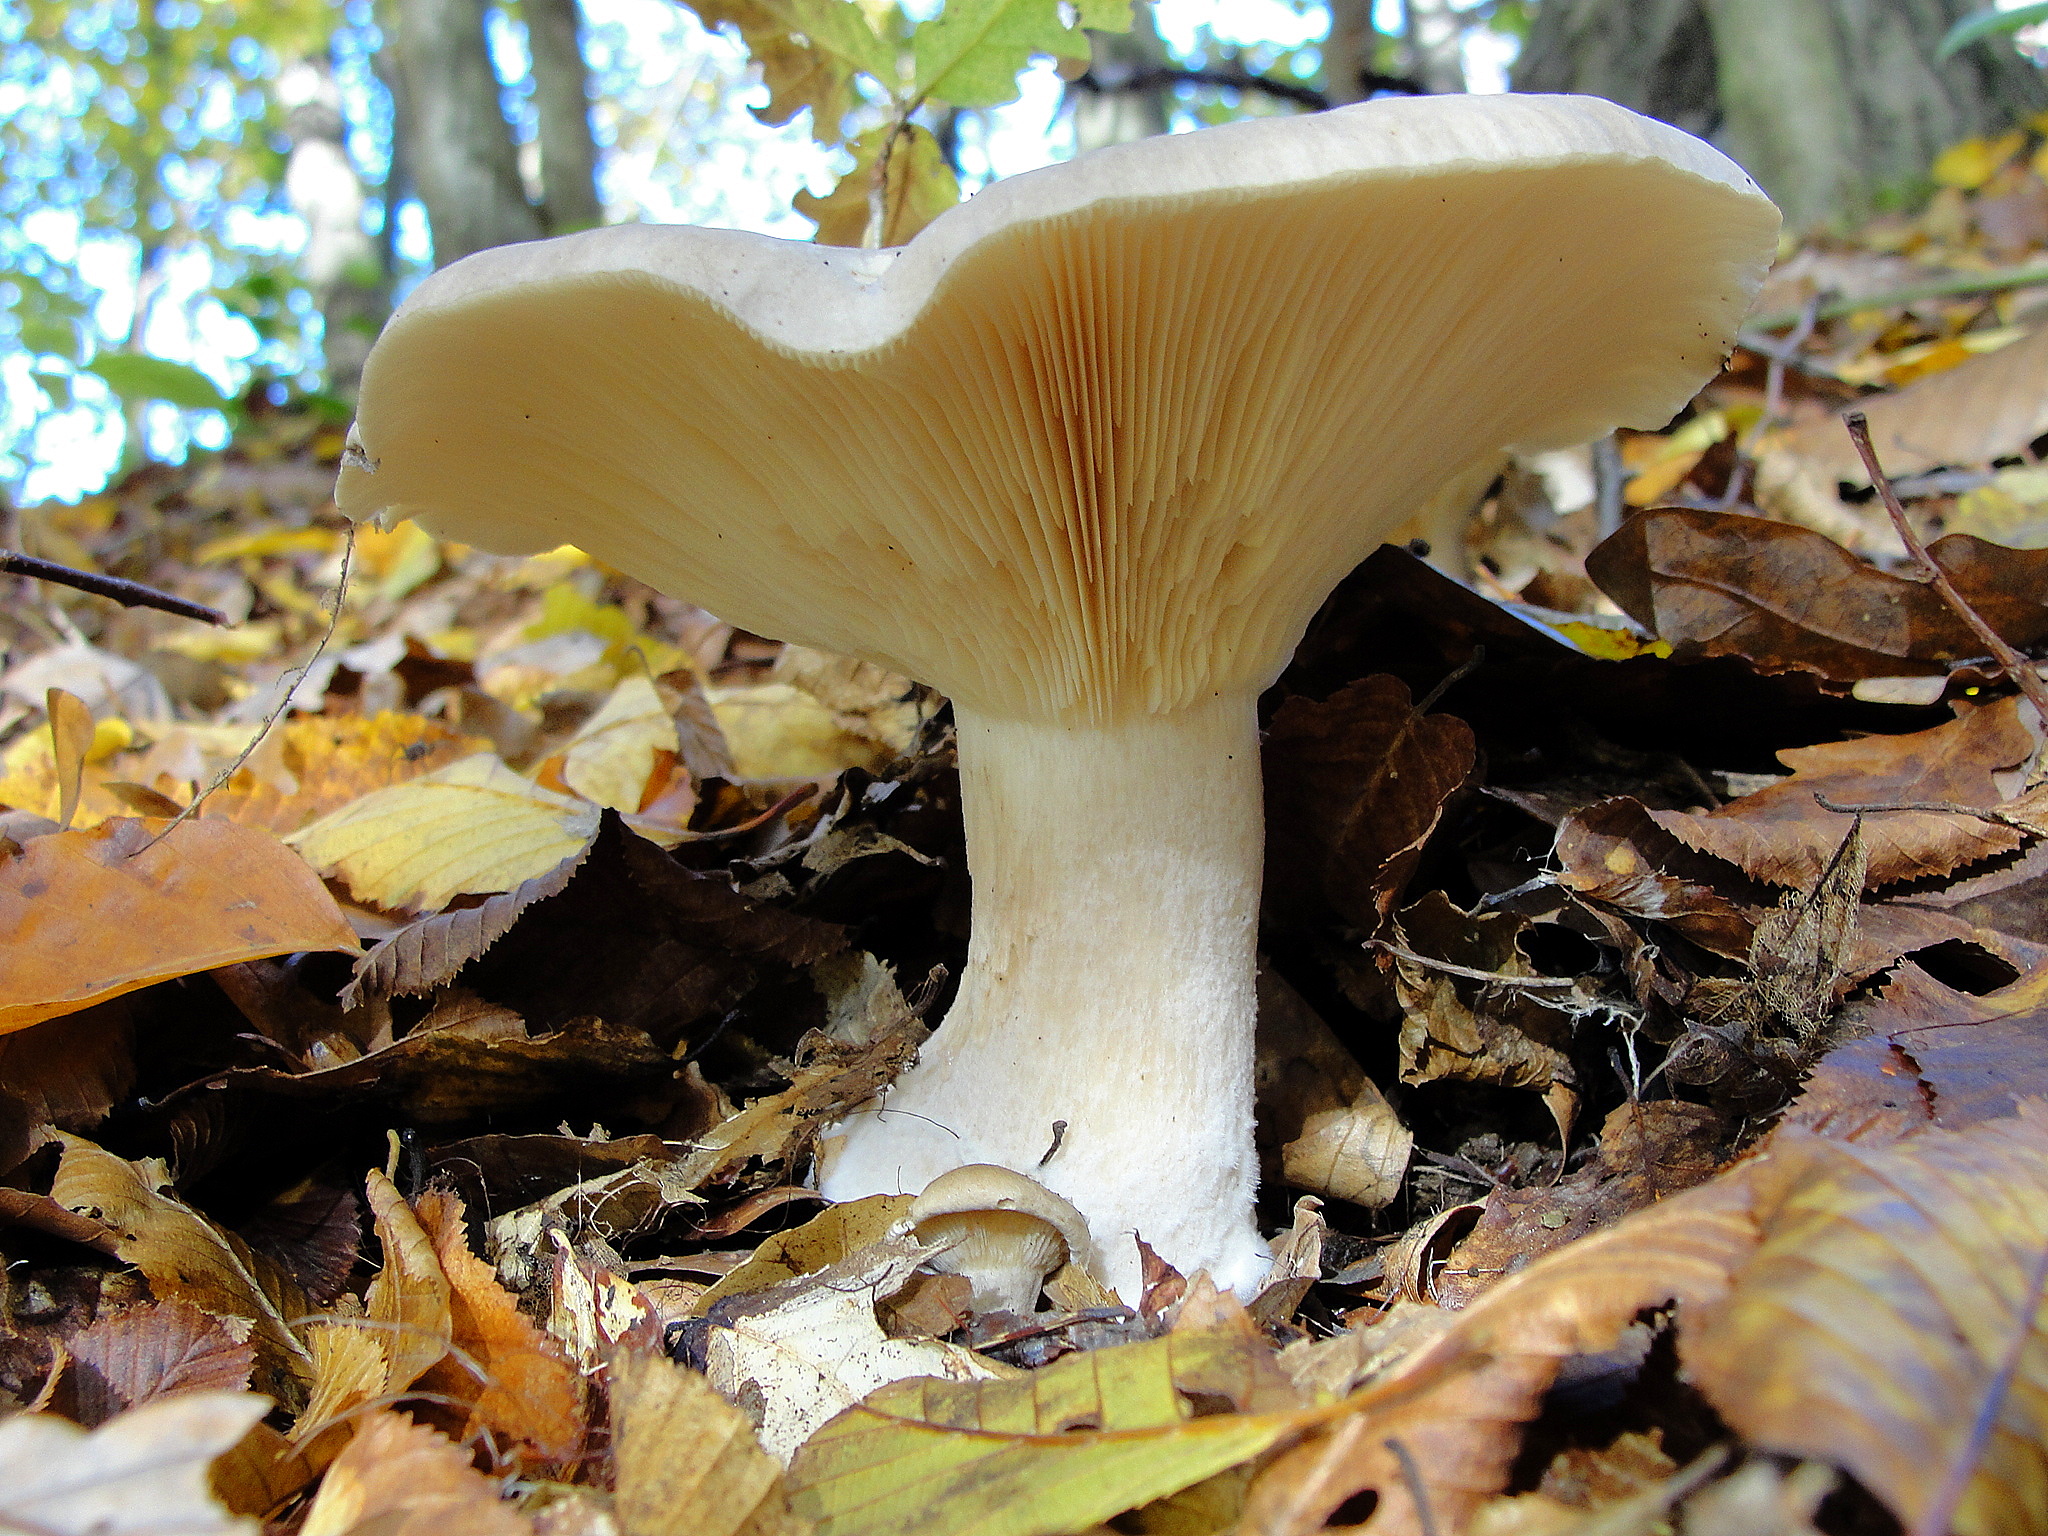
mushrooms, mushroom, fungus, agaricaceae, edible mushroom, agaricus, agaricomycetes, medicinal mushroom, oyster mushroom, russula integra, penny bun, pleurotus eryngii, agaric, champignon mushroom, bolete